1983 24 Hours of Le Mans

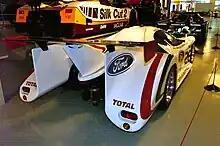
Ground-effects rear end of the Rondeau M482

Ford had cancelled development of its under-performing C100 program in favour of a new Group C design. However, within a week of Karl Ludvigsen leaving as Ford-Europe VP, that program was also cancelled, as was improvement to the problematic Cosworth DFL engine. Irish gentleman-racer Martin Birrane wanted to move into Group C and bought one of the C100 cars that raced the previous year for his new Peer Racing team. In the absence of their parent company, the consortium of Ford France dealers put their support behind the Cosworth-powered Rondeau team. The M482 "ground-effects" project had had considerable development over the winter and the consortium purchased the three chassis. Max Sardou, who had done extensive aerodynamic work on his Ardex, the Lola T600 and March-BMW M1/C, was bought in to fine-tune the car aerodynamics. The team was managed by Pierre Dieudonné and a number of Jean Rondeau's team were brought in. Three-time winner Henri Pescarolo raced with Thierry Boutsen, newly promoted to F1 with Arrows. Jean Rondeau himself ran with the Ferté brothers, Alain and Michel while the third car had Jean-Pierre Jaussaud/Philippe Streiff.